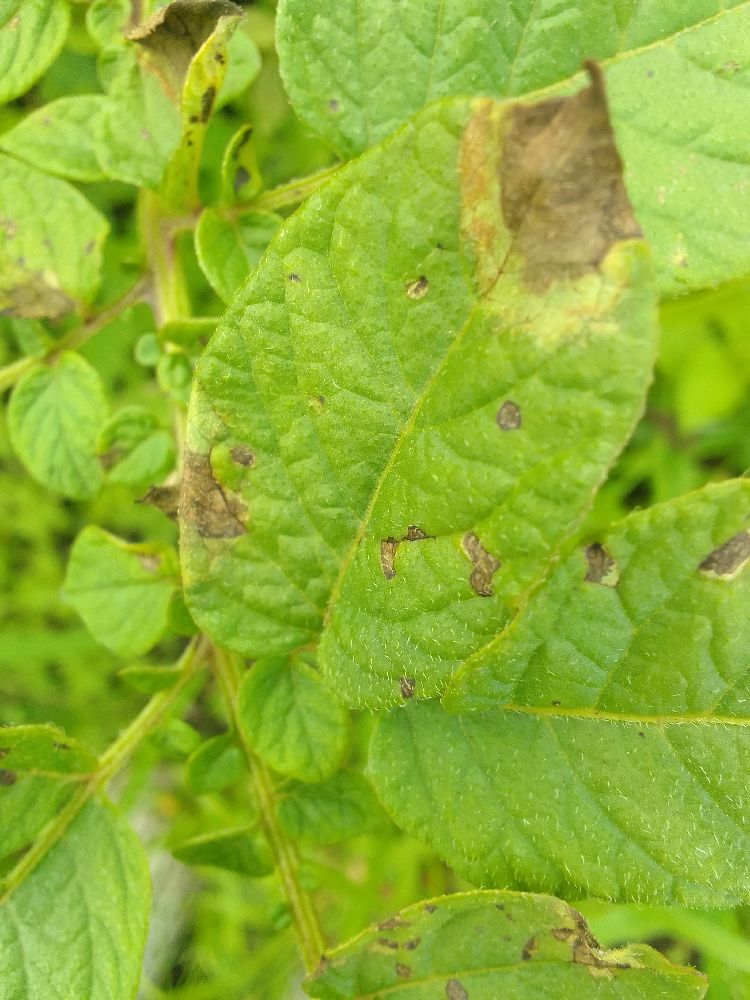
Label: Late blight